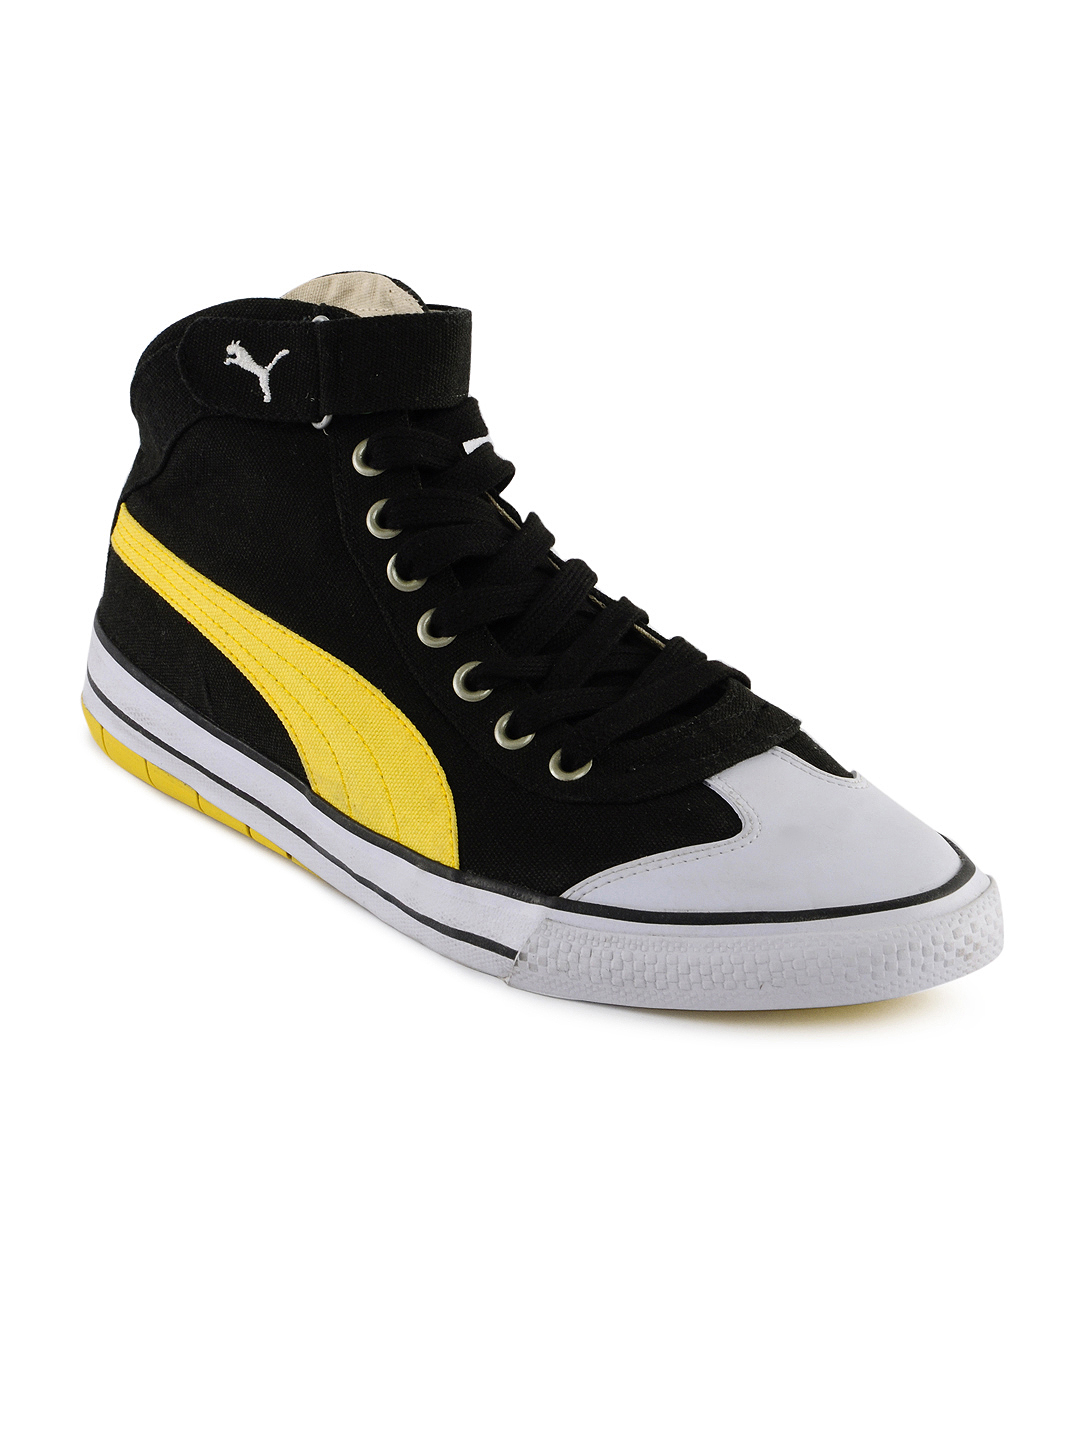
Puma Men Mid Funpack Black & White Shoes
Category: Footwear / Shoes / Casual Shoes
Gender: Men
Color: Black
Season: Summer 2012
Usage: Casual